Mercedes-Benz S-Class (W220)

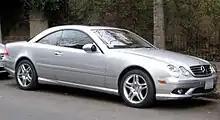
The Mercedes Benz CL Class from 1999 to 2006, the C215, was based on this S-Class Chassis

The naturally aspirated V-8 was boosted by up to 30 hp, but the turbo and super-charged version was boosted 100-120 hp by reputable tuning companies. An additional 200 hp could be achieved with extensive modifications going as far as improved heat management and modifications to the intercooler for the M275 V-12 twin-turbo. Potential points of modification include intake, exhaust, fuel systems, transmissions, and the ECU.